Jiří Dědeček

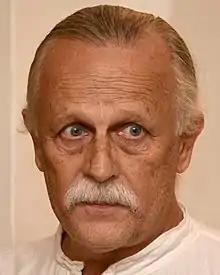
Jiří Dědeček (2019)

Jiří Dědeček (born 13 February 1953 Karlovy Vary) is a Czech musician, songwriter, poet, translator, writer and author of numerous radio and television programs.